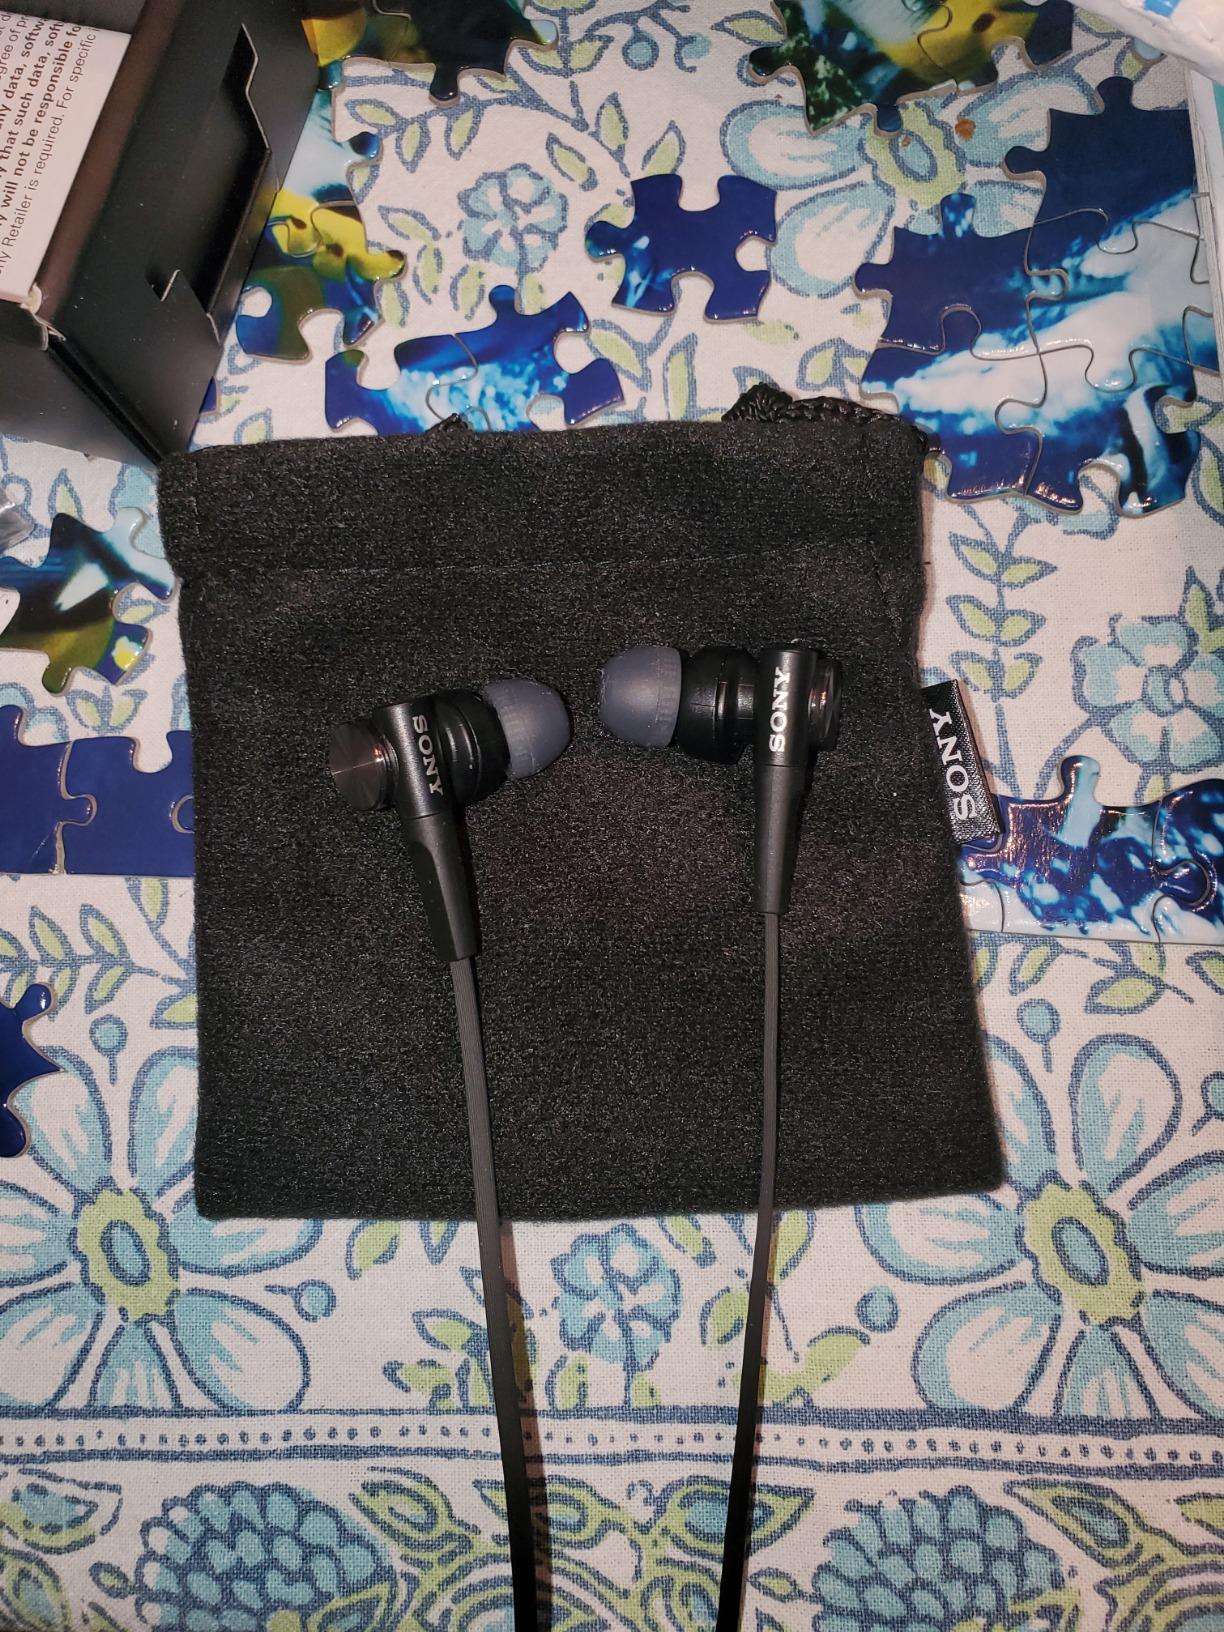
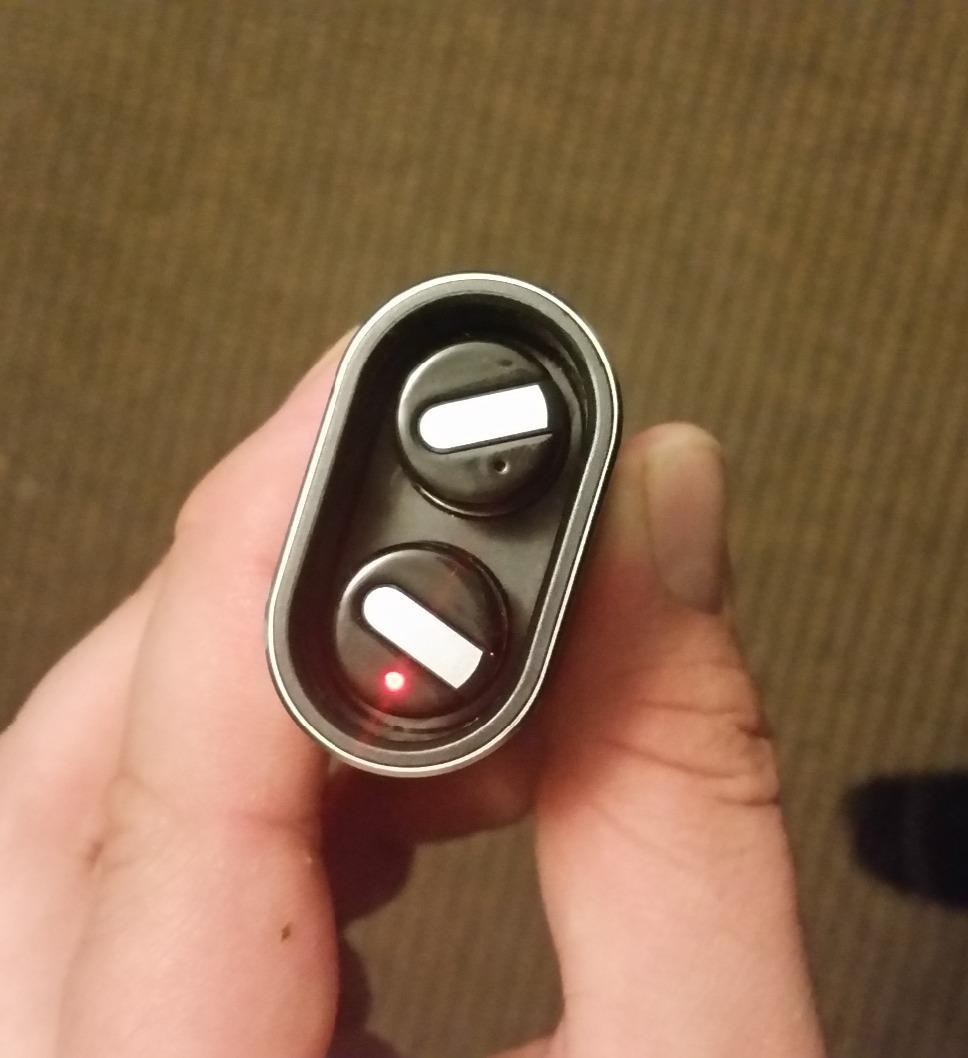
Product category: headphones
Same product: no